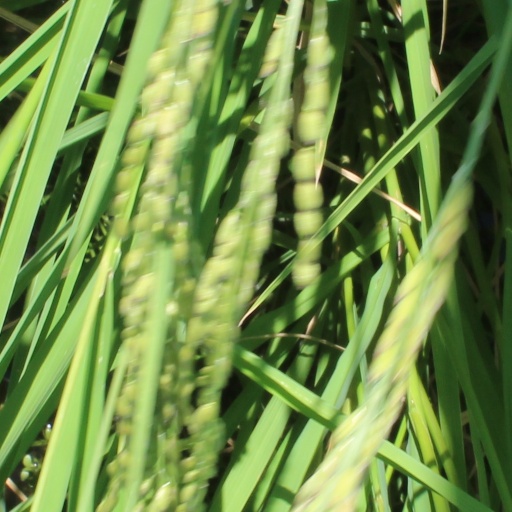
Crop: rice